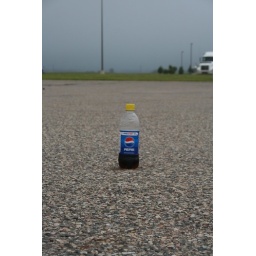
Photo taken by my son while waiting for the bus to pick them up at Cabelas for Wyoming